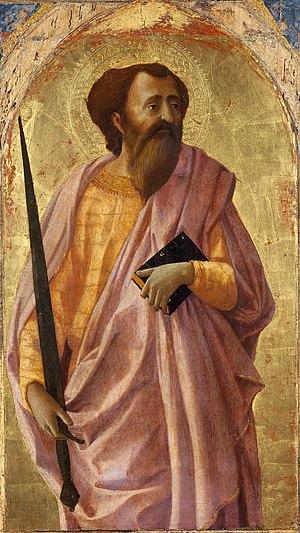
Le Polyptyque de Pise est un retable polyptyque de Masaccio, peint en 1426 pour l'église du Carmel de Pise, et aujourd'hui dispersé entre Londres, Berlin, Los-Angeles, Naples, Pise et Vienne.